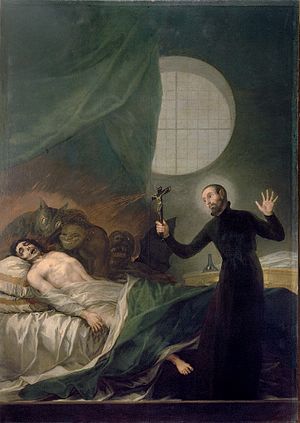
Eksorcisme
Den hellige Francisco de Borja udfører en djæveluddrivelse. (Maleri af Francisco Goyas (1746-1828)
Eksorcisme eller djævel – eller dæmonuddrivelse er uddrivelse af dæmoner eller andre onde ånder, som har taget kontrol over en person eller et objekt. Denne praksis er gammel og brugt i mange trossamfund og sekter: islam, den katolske kirke, i andre kristne bevægelser og i Folkekirken, som vist i Den apostolske trosbekendelse, der indledes med Vi forsager Djævelen og alle hans gerninger og alt hans væsen og i dåbsritualet.